Battle rifle

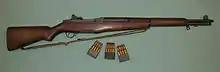
M1 Garand and en-bloc clips

At the outbreak of World War Two, the United States was the only nation in the world to have formally adopted a battle rifle as their service rifle. The M1 Garand fired the .30-06 Springfield cartridge, which loaded from an eight-round en bloc clip. When empty, this clip would eject upwards out of the rifle, making a distinctive "ping" sound in the process, after which a new en bloc clip could be inserted into the rifle. The adoption of the semi-automatic rifle allowed American riflemen to field much greater sustained firepower than their Allied and Axis contemporaries, who were still using bolt-action rifles as their primary rifle. The Garand continued to see front line service during the Korean War, saw limited service during the Vietnam War, and served as the basis for the creation of the M14 rifle.